Beet the Vandel Buster

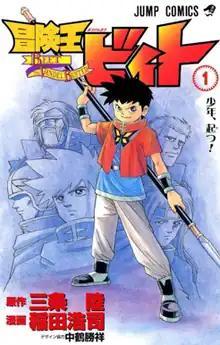
First volume cover, featuring Beet

is a Japanese manga series written by Riku Sanjo and illustrated by Koji Inada. The manga ran in Shueisha's "Monthly Shōnen Jump" from 2002 to 2006. After a nearly ten-year hiatus, the series resumed in "Jump SQ.Crown" in 2016, before entering a short-term hiatus. It has been serialized in "Jump SQ.Rise" since 2018. 18 volumes volumes have been released as of October 2024. In North America, Viz Media licensed the manga for English release and published its first twelve volumes between 2004 and 2007.